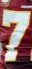
Number: 7